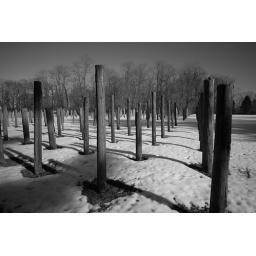
Former AT&amp;amp;T Bell Labs field testing facility for telephone poles in Chester, New Jersey.L1010133